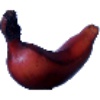
Label: Banana Red 1